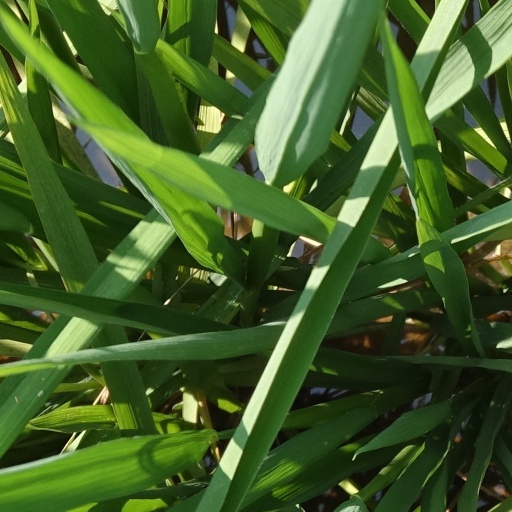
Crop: rice